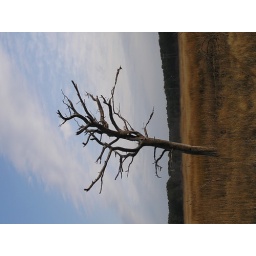
This is an old tree located in boat meaow marsh in Eastham